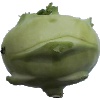
Label: kohlrabi